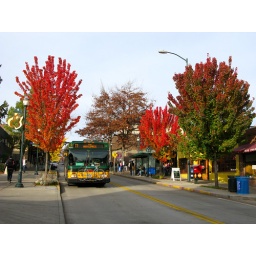
A Metro bus rolls by colorful trees before picking up students heading downtown.